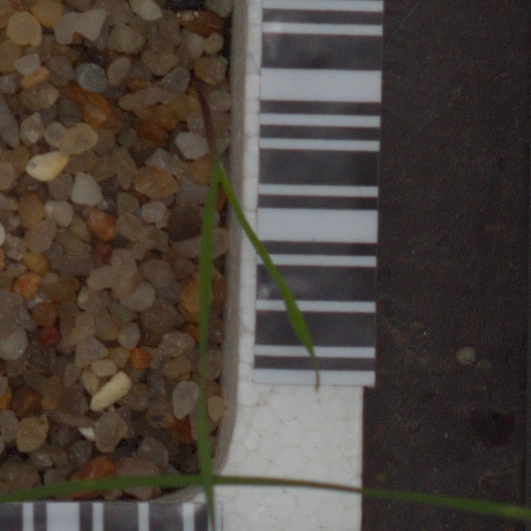
Label: black_grass